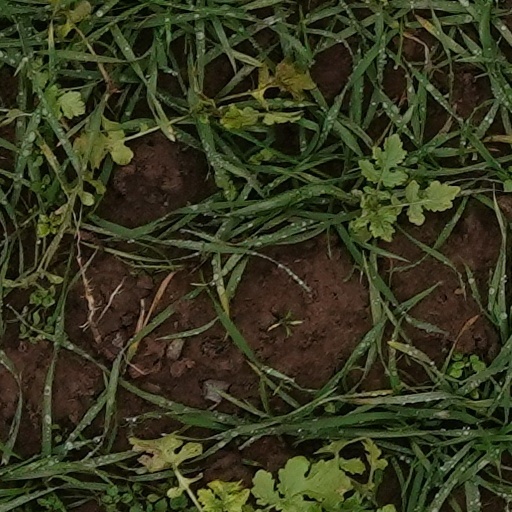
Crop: wheat